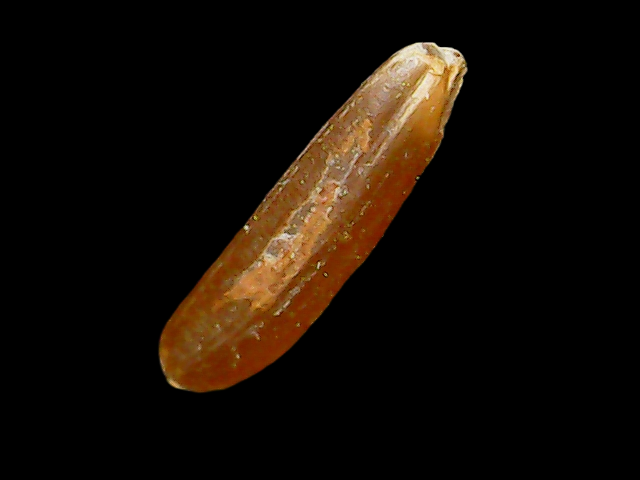
Rice variety: Binadhan20